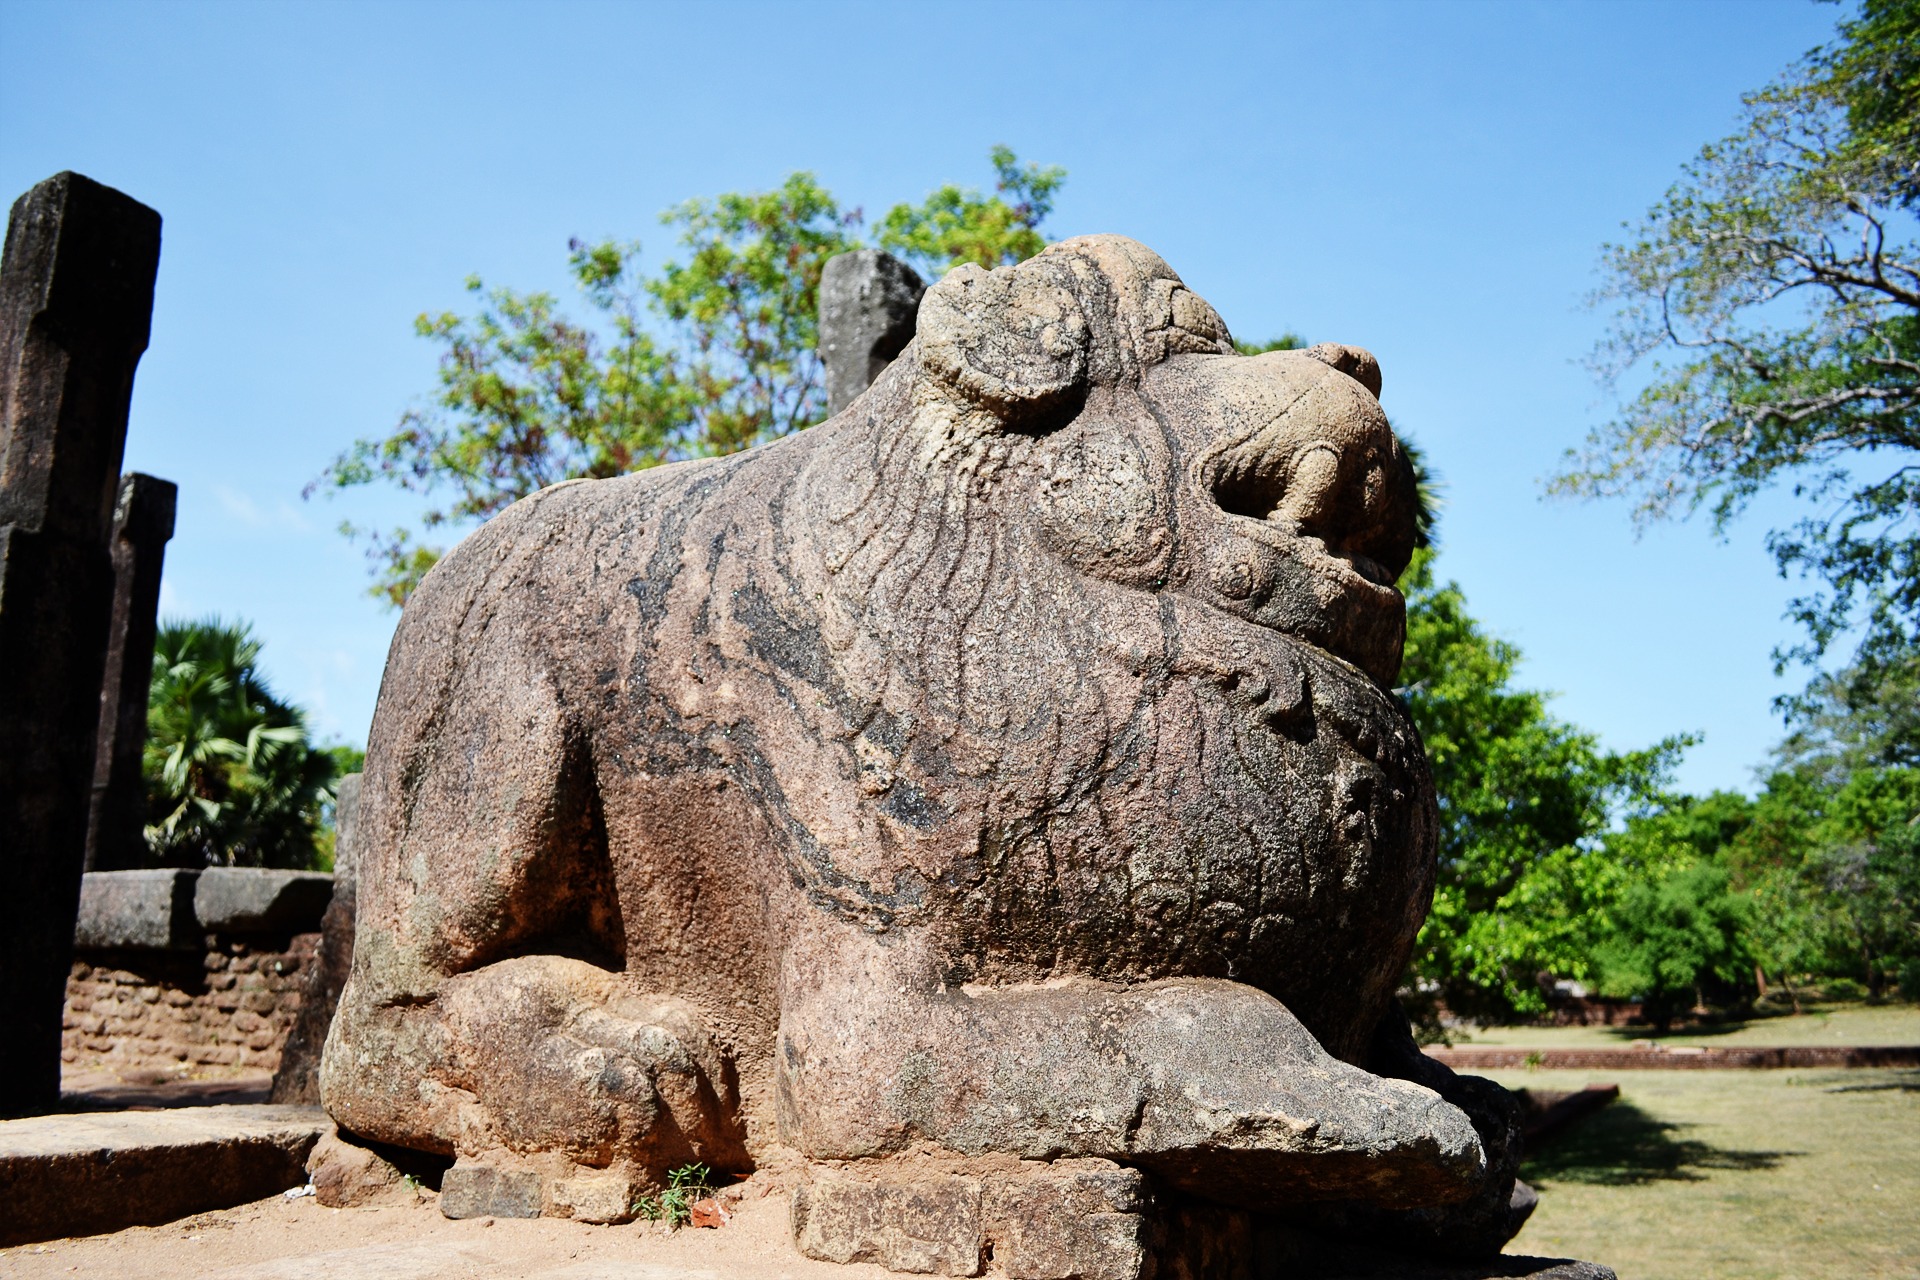
rock, monument, statue, buddhism, castle, ancient, historic, elephant, sculpture, art, king, temple, carving, guard, sri lanka, ceylon, ancient ruins, ancient history, elephants and mammoths, mawanella, polonnaruwa